Salford Central railway station

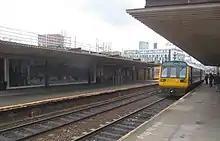
Graffiti mural on Platform 1, 2018

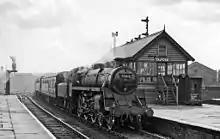
Eastbound ECS entering the station in 1959

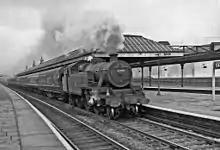
Down local train passing through the station in 1959

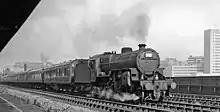
Westbound empty stock train passing Salford Station in 1963

In the 2000s GMPTE commissioned a refurbishment designed by involving a new glazed foyer at street level and step-free access from street to platforms, however ramped access to the trains came in a subsequent renovation in 2023.